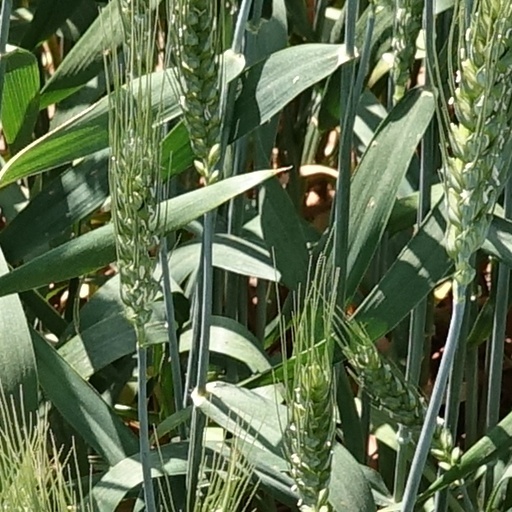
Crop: wheat